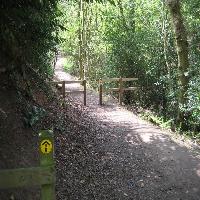
Weather: sun or clear